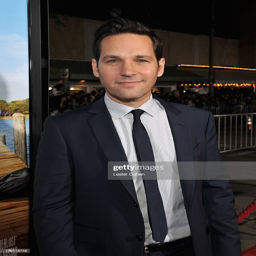
actor arrives at the premiere .